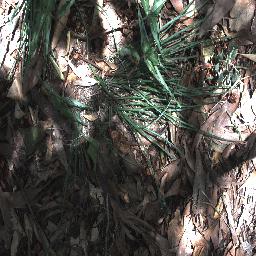
Label: negative